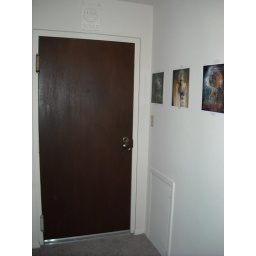
looking at the entrance. More Native American art on the wall and a protective symbol above the door that I made.